Jonny Brownlee

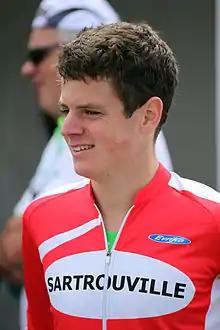
Brownlee in 2011

Jonathan Callum Brownlee (born 30 April 1990) is an English professional duathlete and triathlete. He is a six-time World champion (once World Triathlon Series, twice World Sprint Triathlon, three-time World Triathlon Mixed Relay), and one-time Olympic champion (mixed relay) in triathlon.